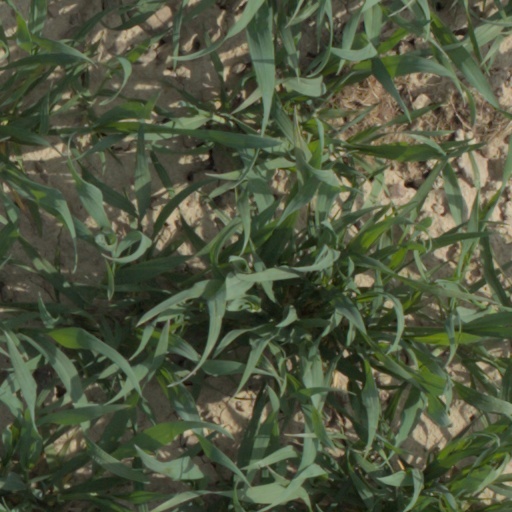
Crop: wheat